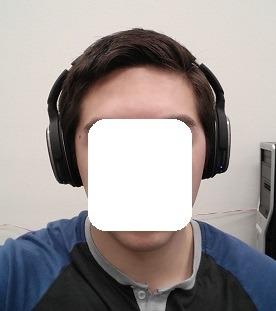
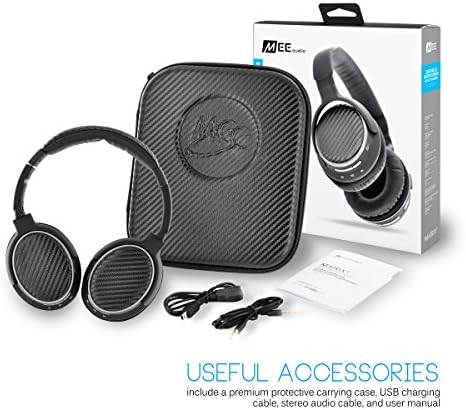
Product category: headphones
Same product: yes